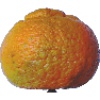
Label: Mandarine 1